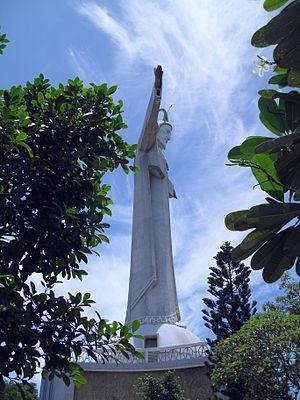
Statue géante of Christ à Vung Tau, Vietnam